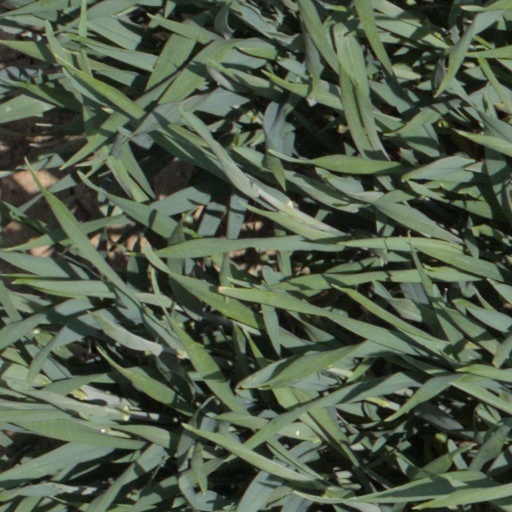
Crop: wheat